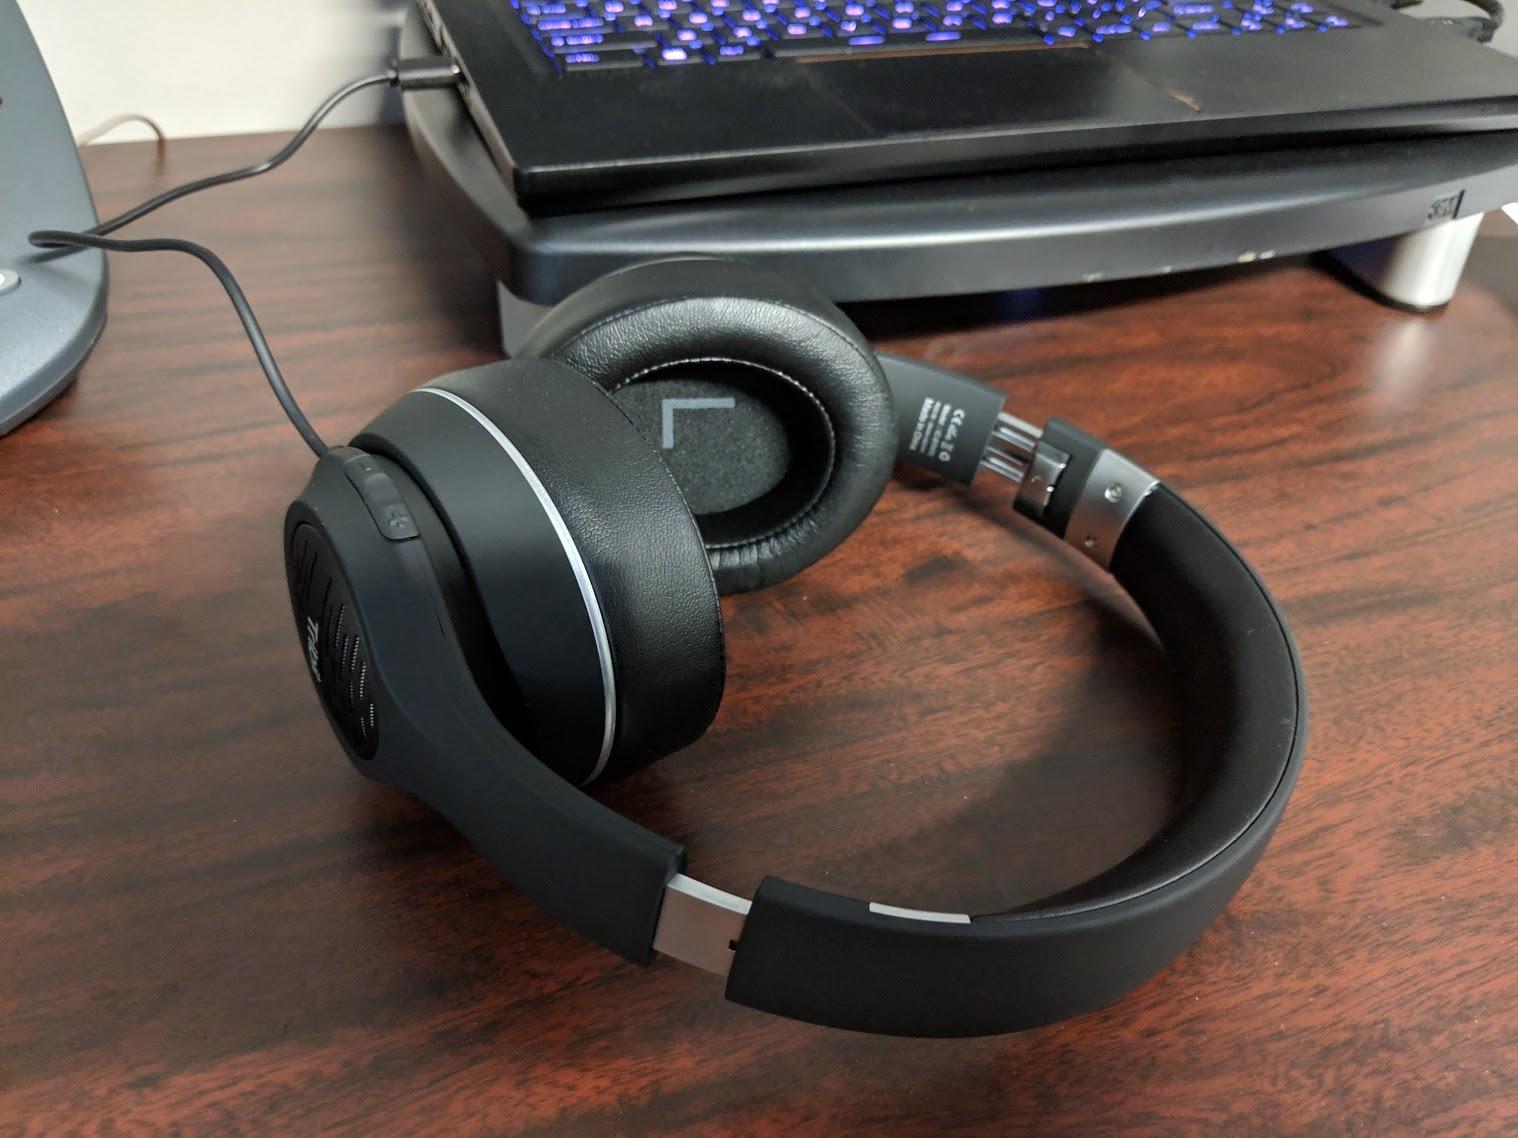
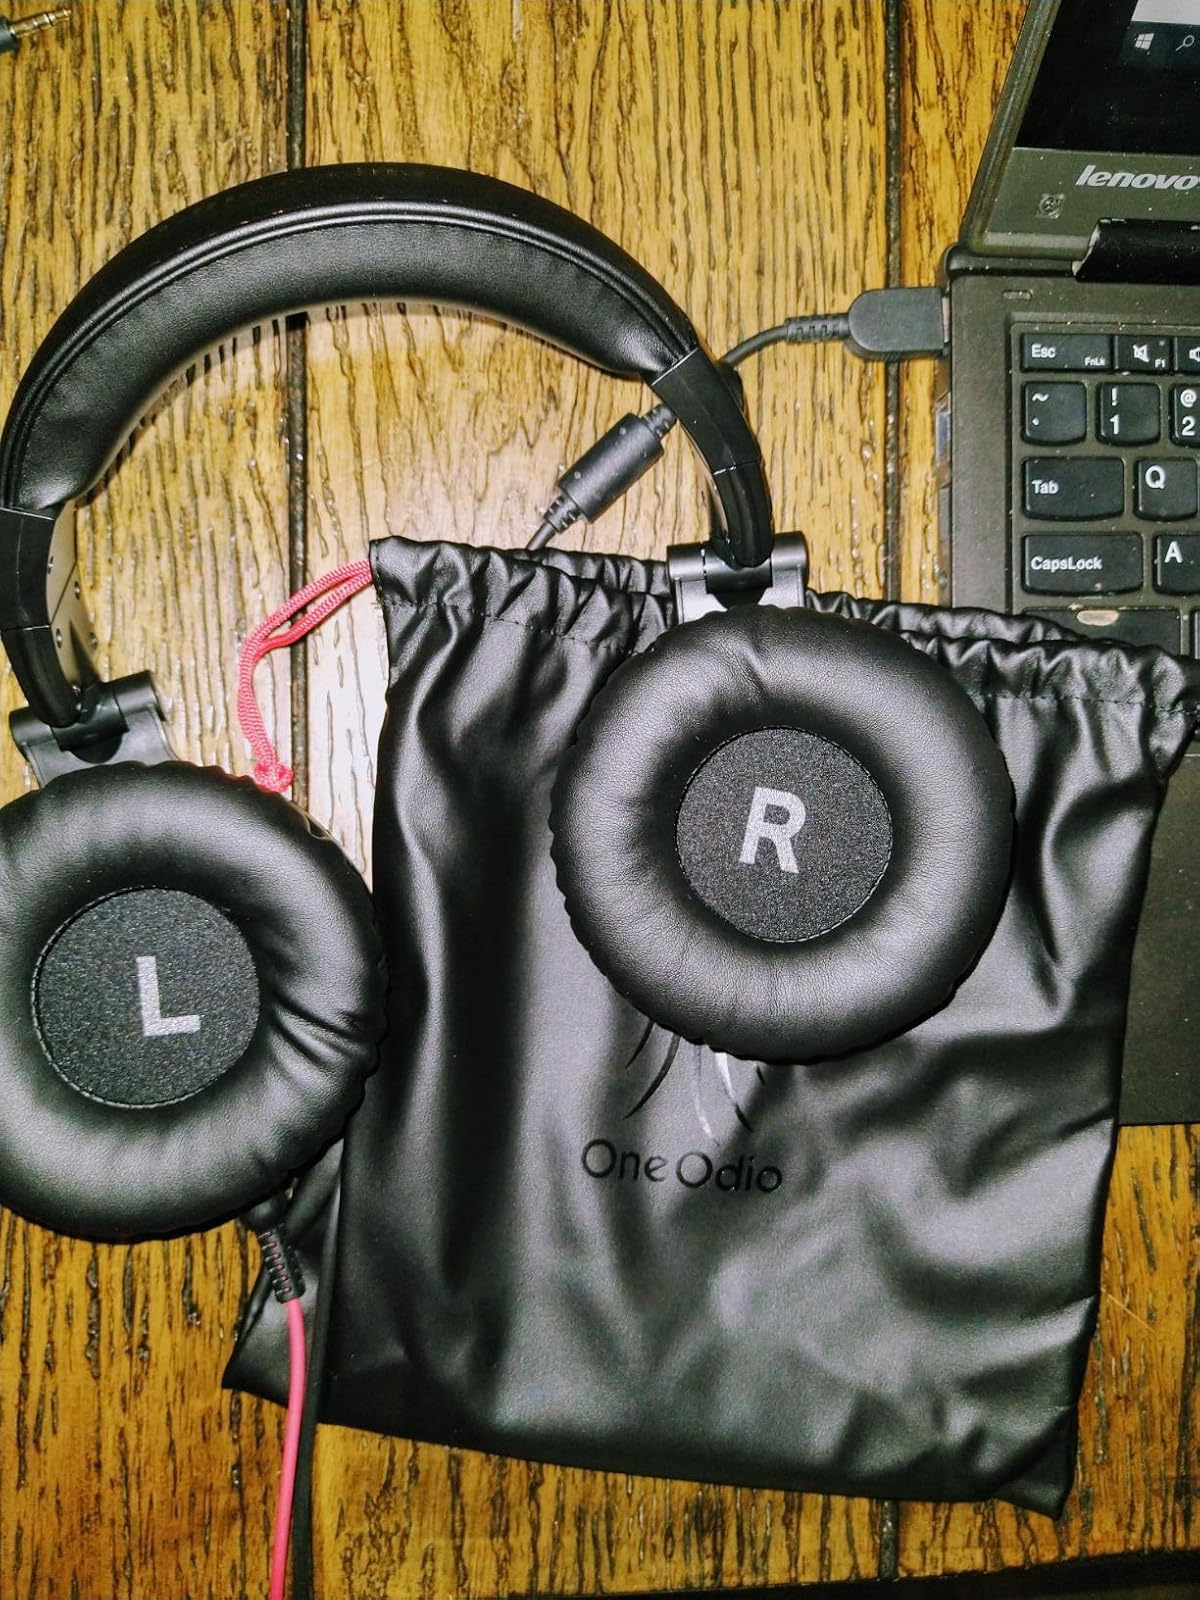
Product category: headphones
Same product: no